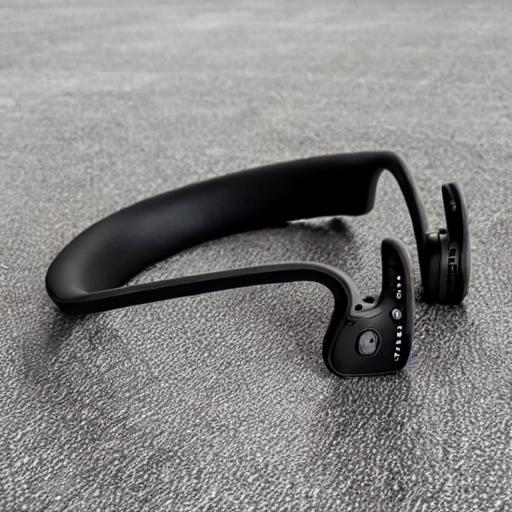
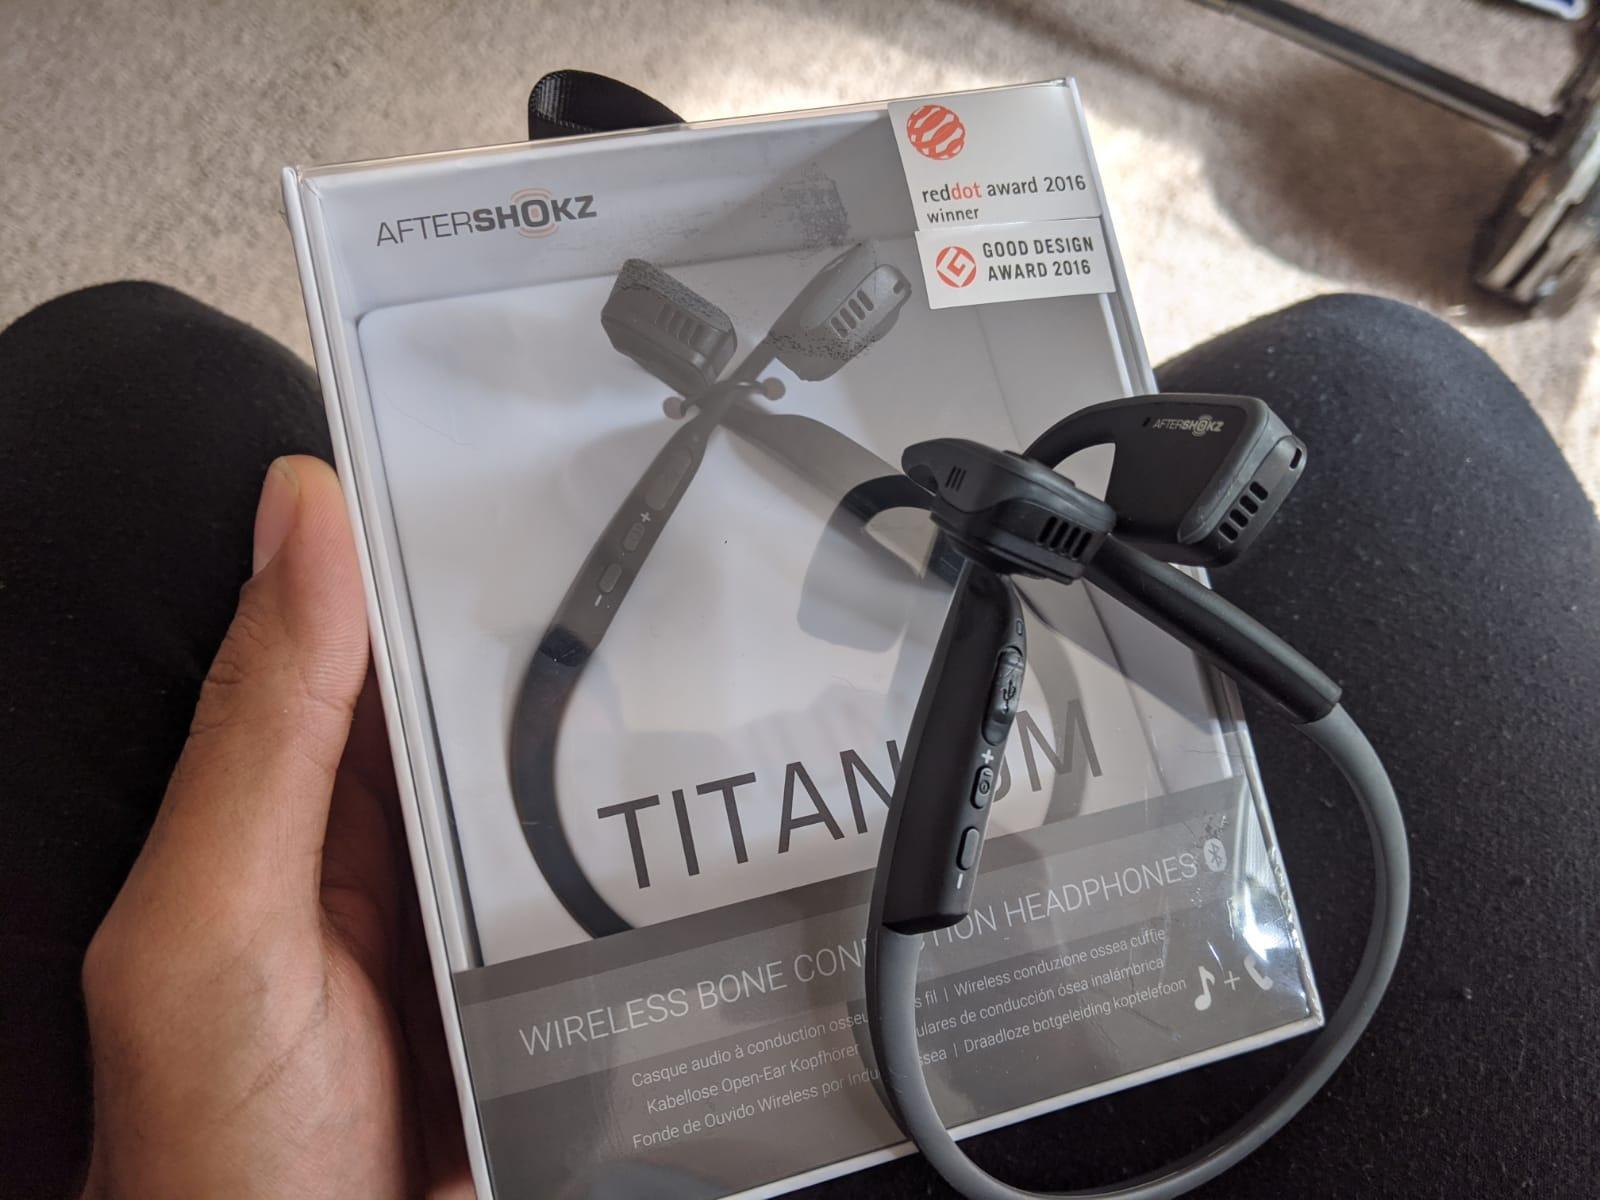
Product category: headphones
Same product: no